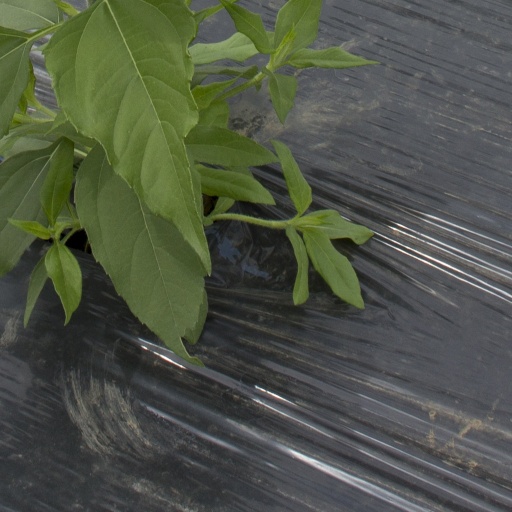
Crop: Jerusalem artichoke